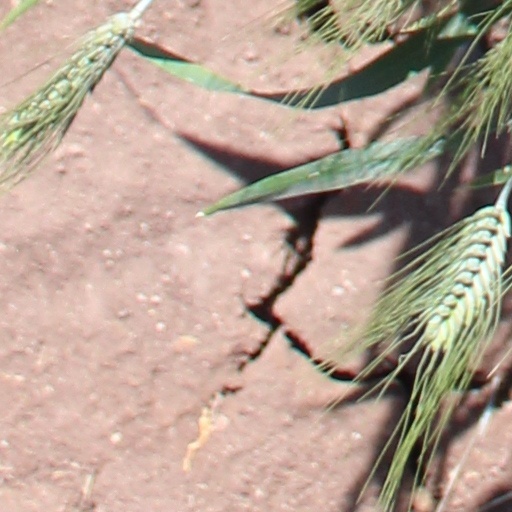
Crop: wheat